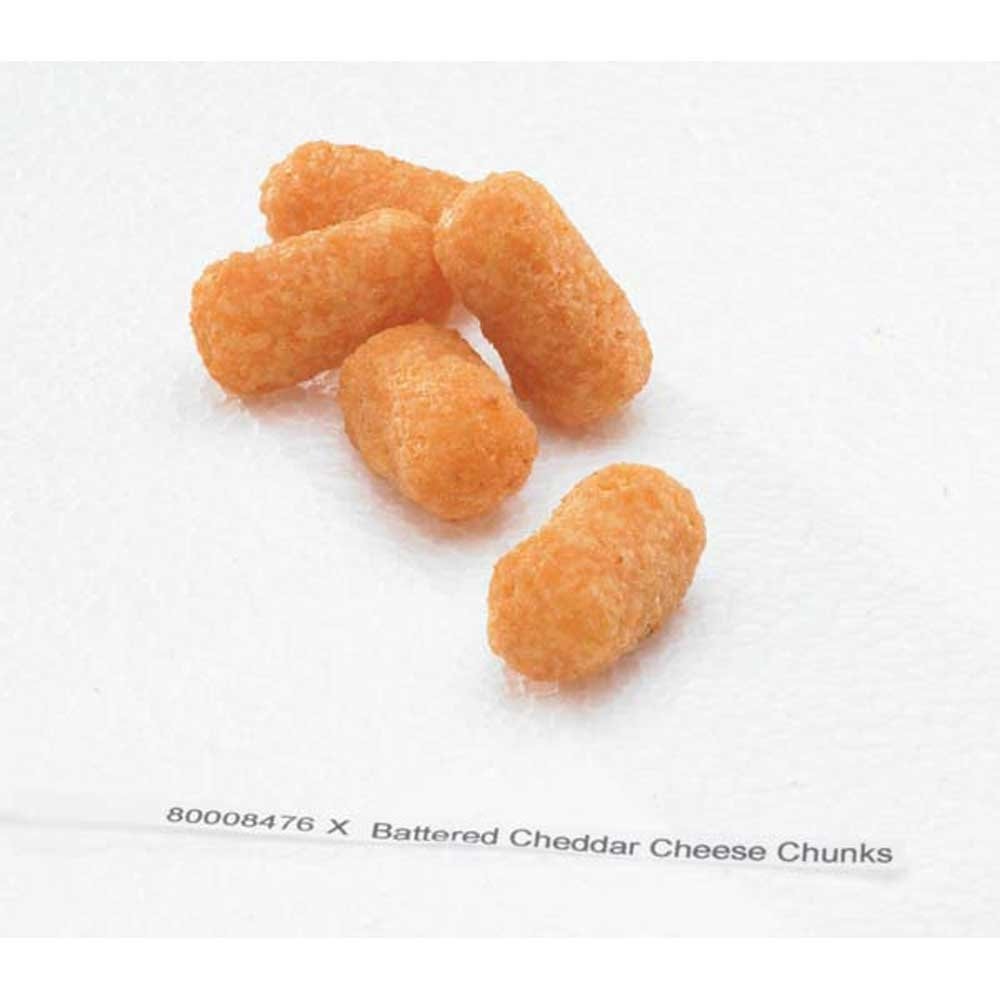
Item Name: McCain Golden Crisp Fryersaver Battered Cheese Nugget - Appetizer, 2 Pound -- 6 per case.
Bullet Point: Ships frozen, CANNOT be cancelled after being processed.
Product Description: McCain Golden Crisp Fryersaver Battered Cheese Nugget - Appetizer, 2 Pound -- 6 per case. Best if used before 12 months from date of manufacture, when stored at 0 degree F or below.
Value: 6.0
Unit: Count

Price: 159.39